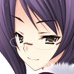
Portrait style: Anime Portrait